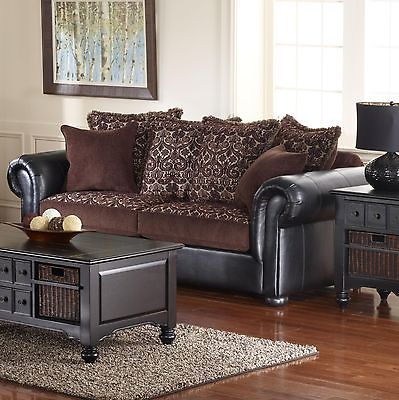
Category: sofa